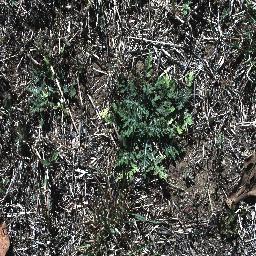
Label: parthenium